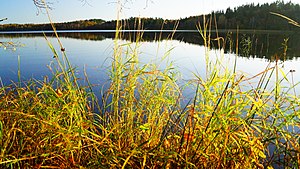
Øjesø (Feldballe Sogn)
Øjesø har i modsætning til mange søer ikke en mur af siv langs bredden. Dermed minder den om mange svenske skovsøer
Øjesø total 2
Øjesø er en klarvandet ferskvandssø beliggende i Østjylland 1,5 km fra Feldballe by i Skramsø Plantage umiddelbart syd for Aarhus Lufthavn ved Tirstrup midt på det sydlige Djursland. Øjesø er godt en kilometer lang og i gennemsnit 400 meter bred.